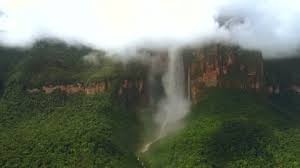
Landmark: Angel Falls